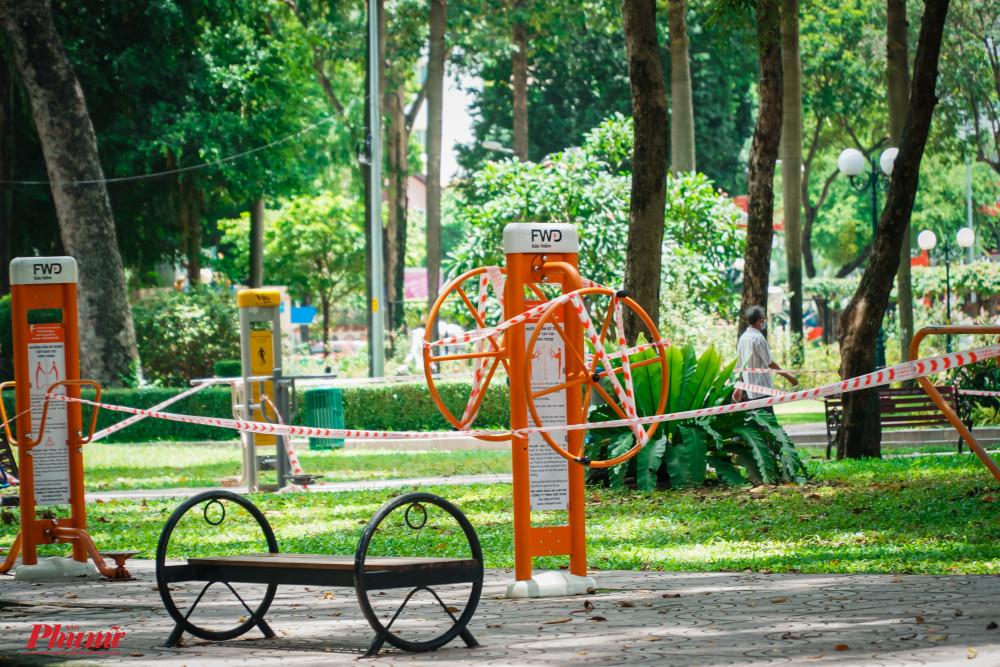
các dụng cụ tập thể dục được sơn màu chủ đạo là màu cam